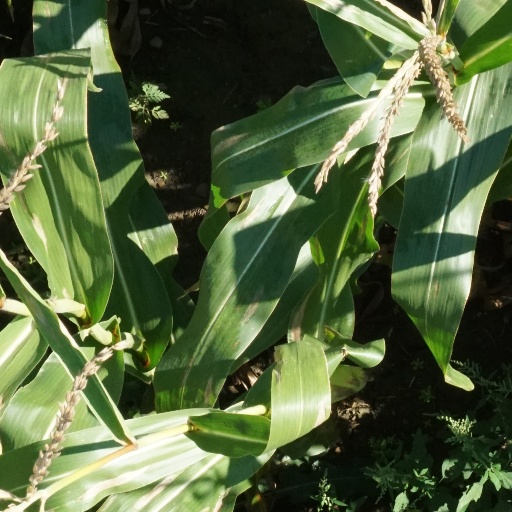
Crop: maize; corn